Franz Reichelt

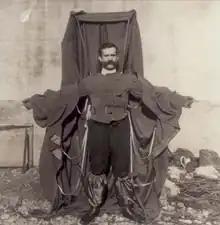
Franz Reichelt wearing his parachute suit

Franz Reichelt (16 October 1878 – 4 February 1912), also known as Frantz Reichelt or François Reichelt, was an Austro-Hungarian-born French tailor, inventor and parachuting pioneer, now sometimes referred to as the Flying Tailor, who is remembered for jumping to his death from the Eiffel Tower while testing a wearable parachute of his own design. Reichelt had become fixated on developing a suit for aviators that would convert into a parachute and allow them to survive a fall should they be forced to leave their aircraft in mid-air. Initial experiments conducted with dummies dropped from the fifth floor of his apartment building had been successful, but he was unable to replicate those early successes with any of his subsequent designs.